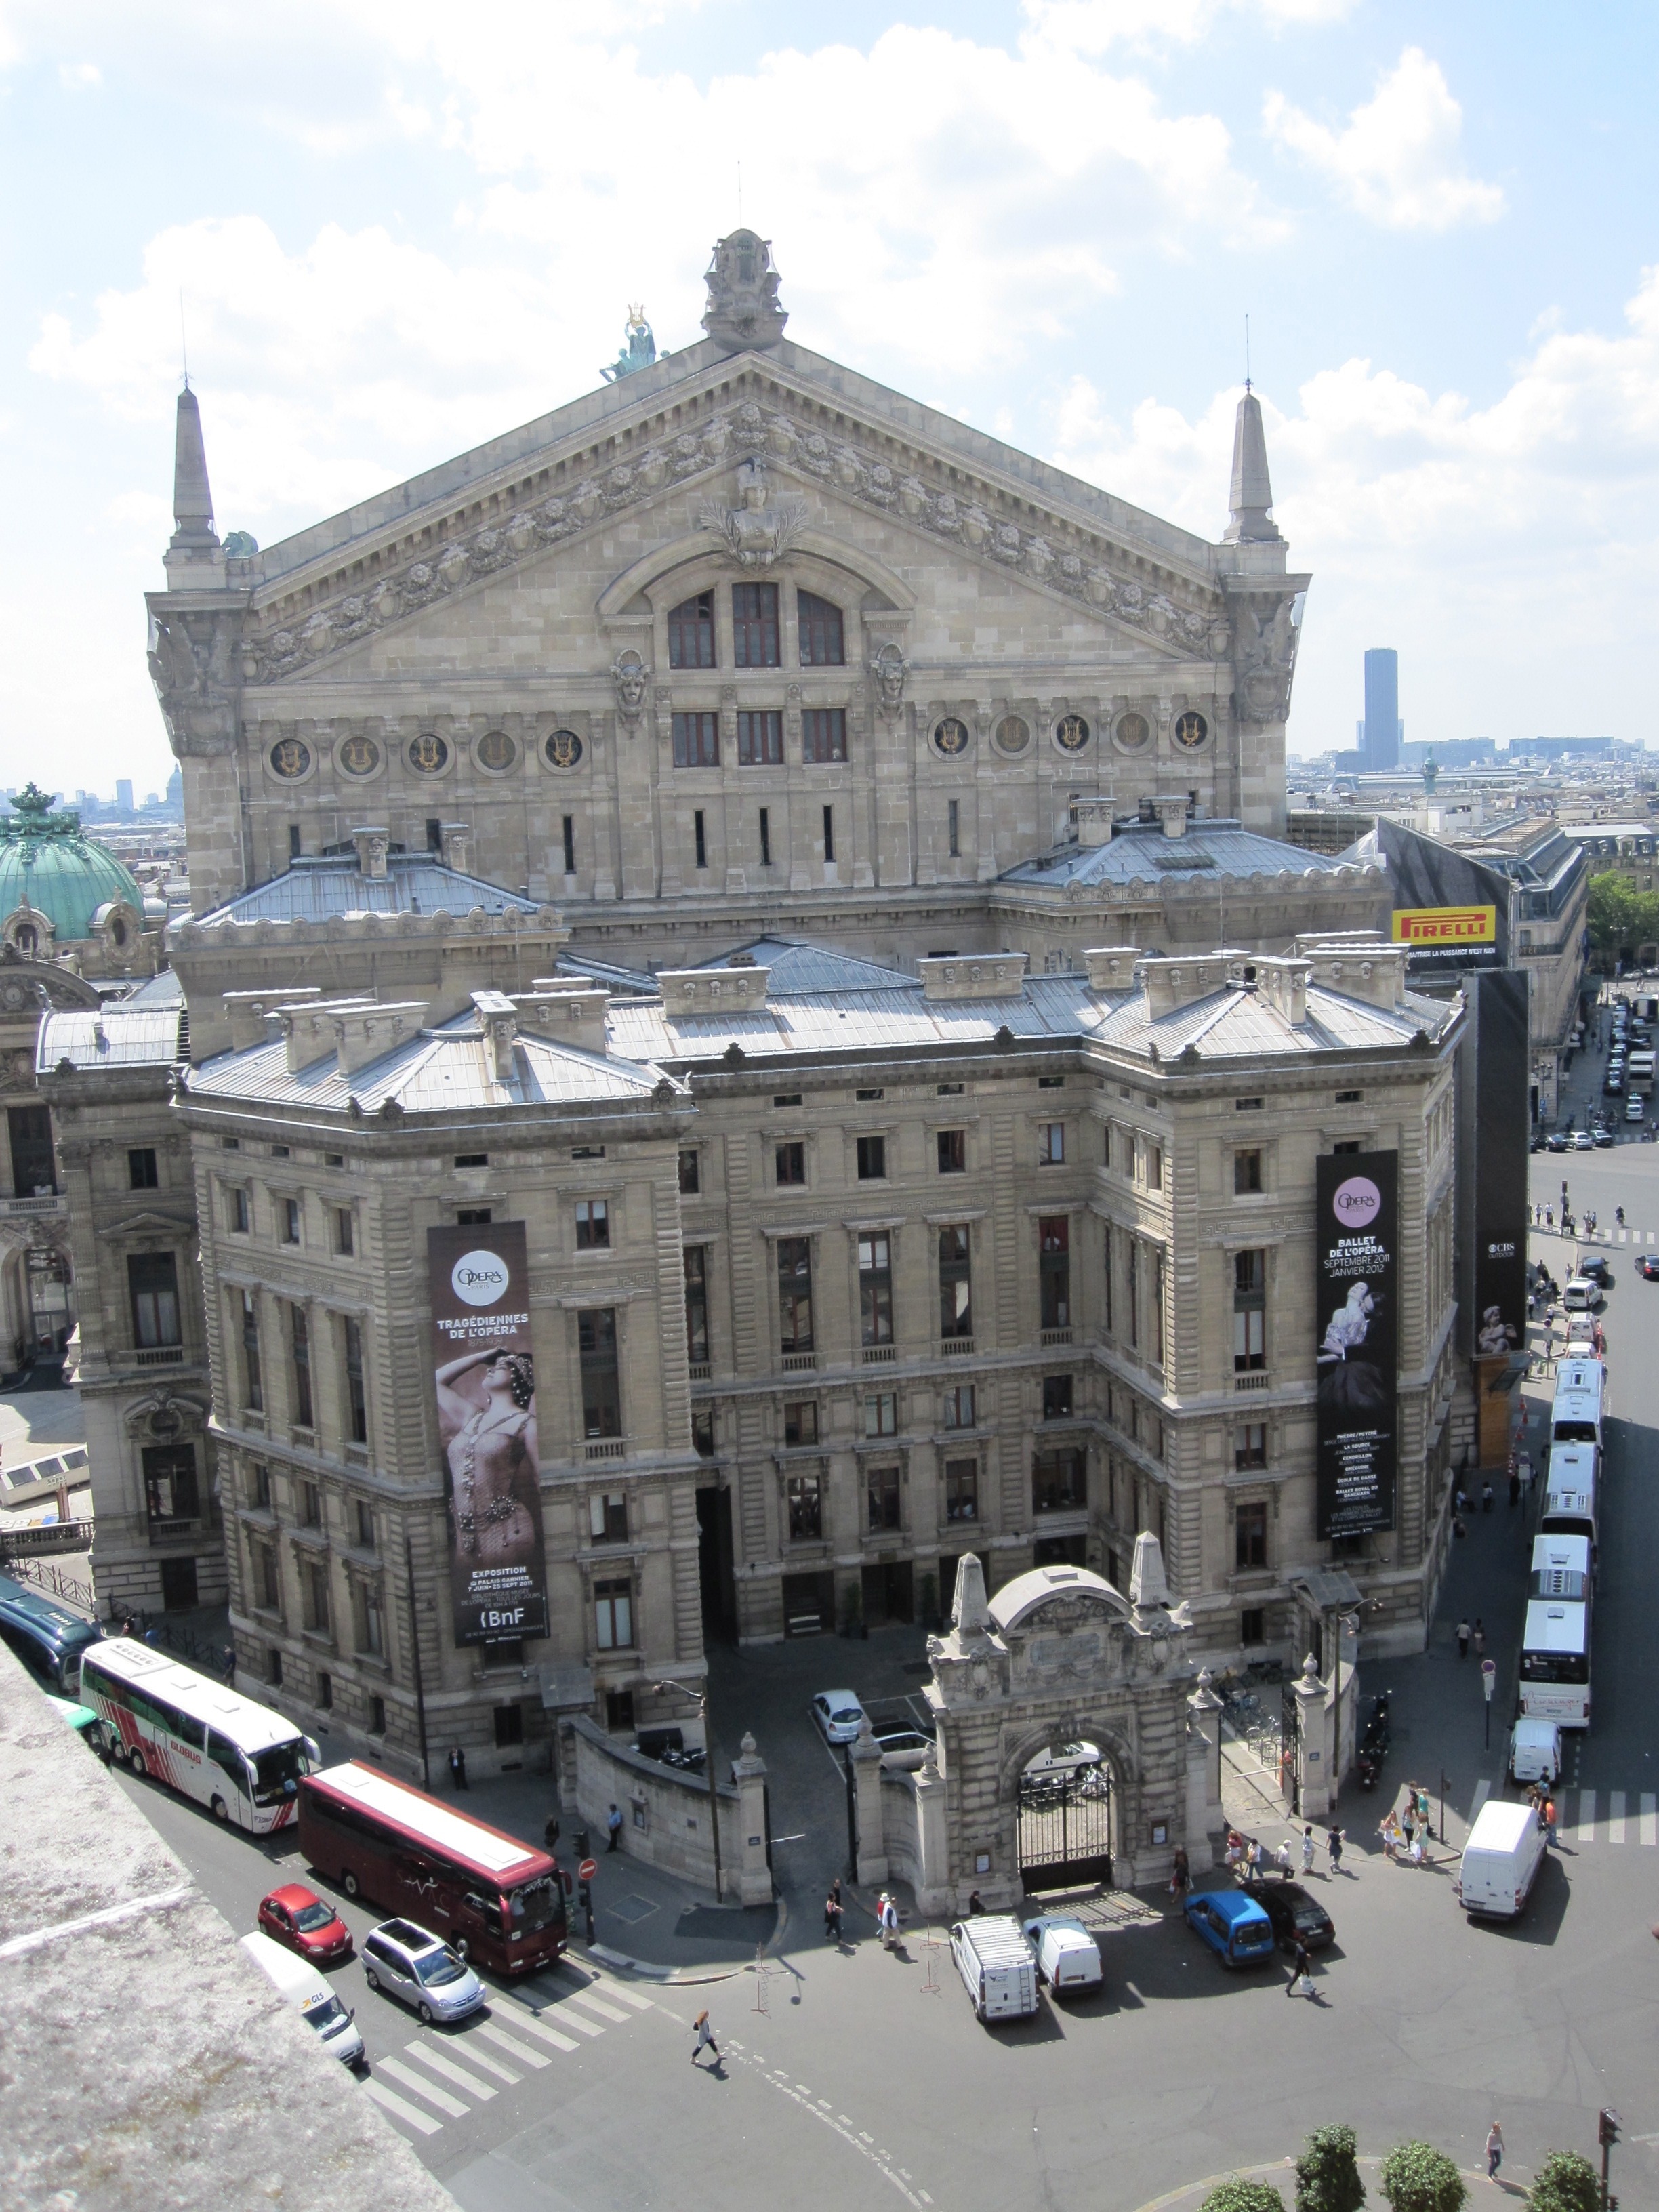
architecture, skyline, town, view, city, paris, urban, cityscape, downtown, tower, scenic, opera, scenery, landmark, metropolitan, tourism, buildings, town square, metropolis, tours, human settlement